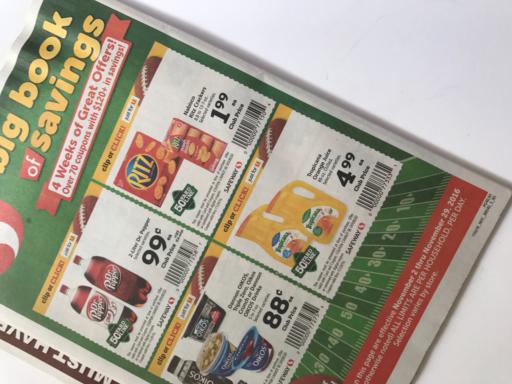
Waste category: paper